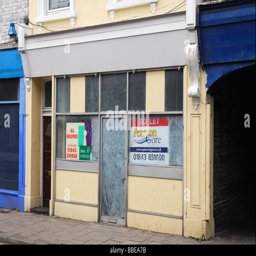
an empty shop to let